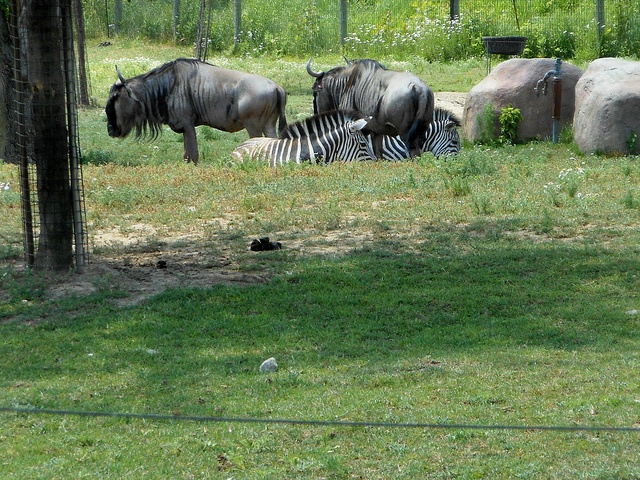
A group of wild animals standing on top of a grass covered field.
Some different animals are standing in a field
A zebra is lying down with other animals around it
a number of animals in a field laying near rocks
Wildebeest and zebras are lying in the grass.